Fewlass Llewellyn

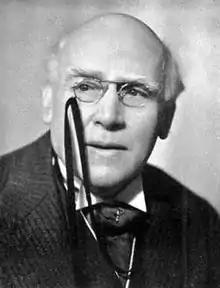

Fewlass Llewellyn (5 March 1886 – 16 June 1941) was an English actor, playwright and theatrical producer. Previously an engineer, he made his stage debut in 1890, and appeared in various film roles, often as authority figures. A play he co-wrote with Ernest Martin formed the basis for the 1915 film "The Coal King".